5th Rifle Corps

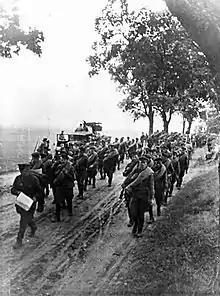
Soviet troops marching into Poland

The corps fought in the Soviet invasion of Poland in September, advancing into what was annexed by the Soviet Union as western Belarus. On 17 September, at the beginning of the invasion, it was part of the Dzerzhinsky Cavalry-Mechanized Group of the Belorussian Front and included the 4th and 13th Rifle Divisions. At 05:00 on that day it crossed the border into Poland, overrunning the overstretched Polish border guards. The corps captured 29 border guards while suffering losses of six killed and two wounded. It reached the Stolbtsy–Baranovichi railway line by 18:00 and the Usza River by 23:00, with mobile detachments advancing to the Servach River during the day. At 8:00 on 19 September, a motorcycle group from the 4th Division's 101st Rifle Regiment entered Slonim, receiving 6,000 prisoners of war from units of the 15th Tank Corps, advancing ahead of the 5th.